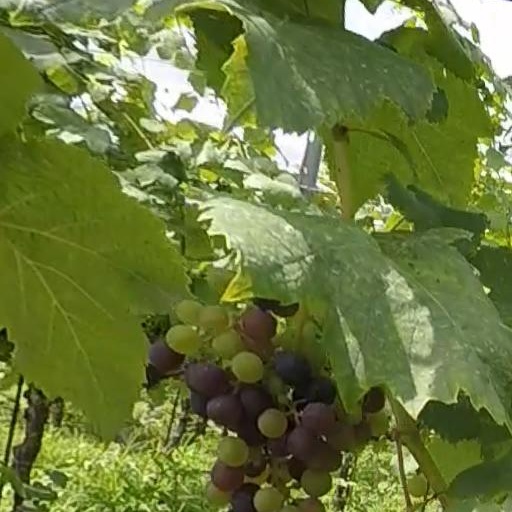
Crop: grape